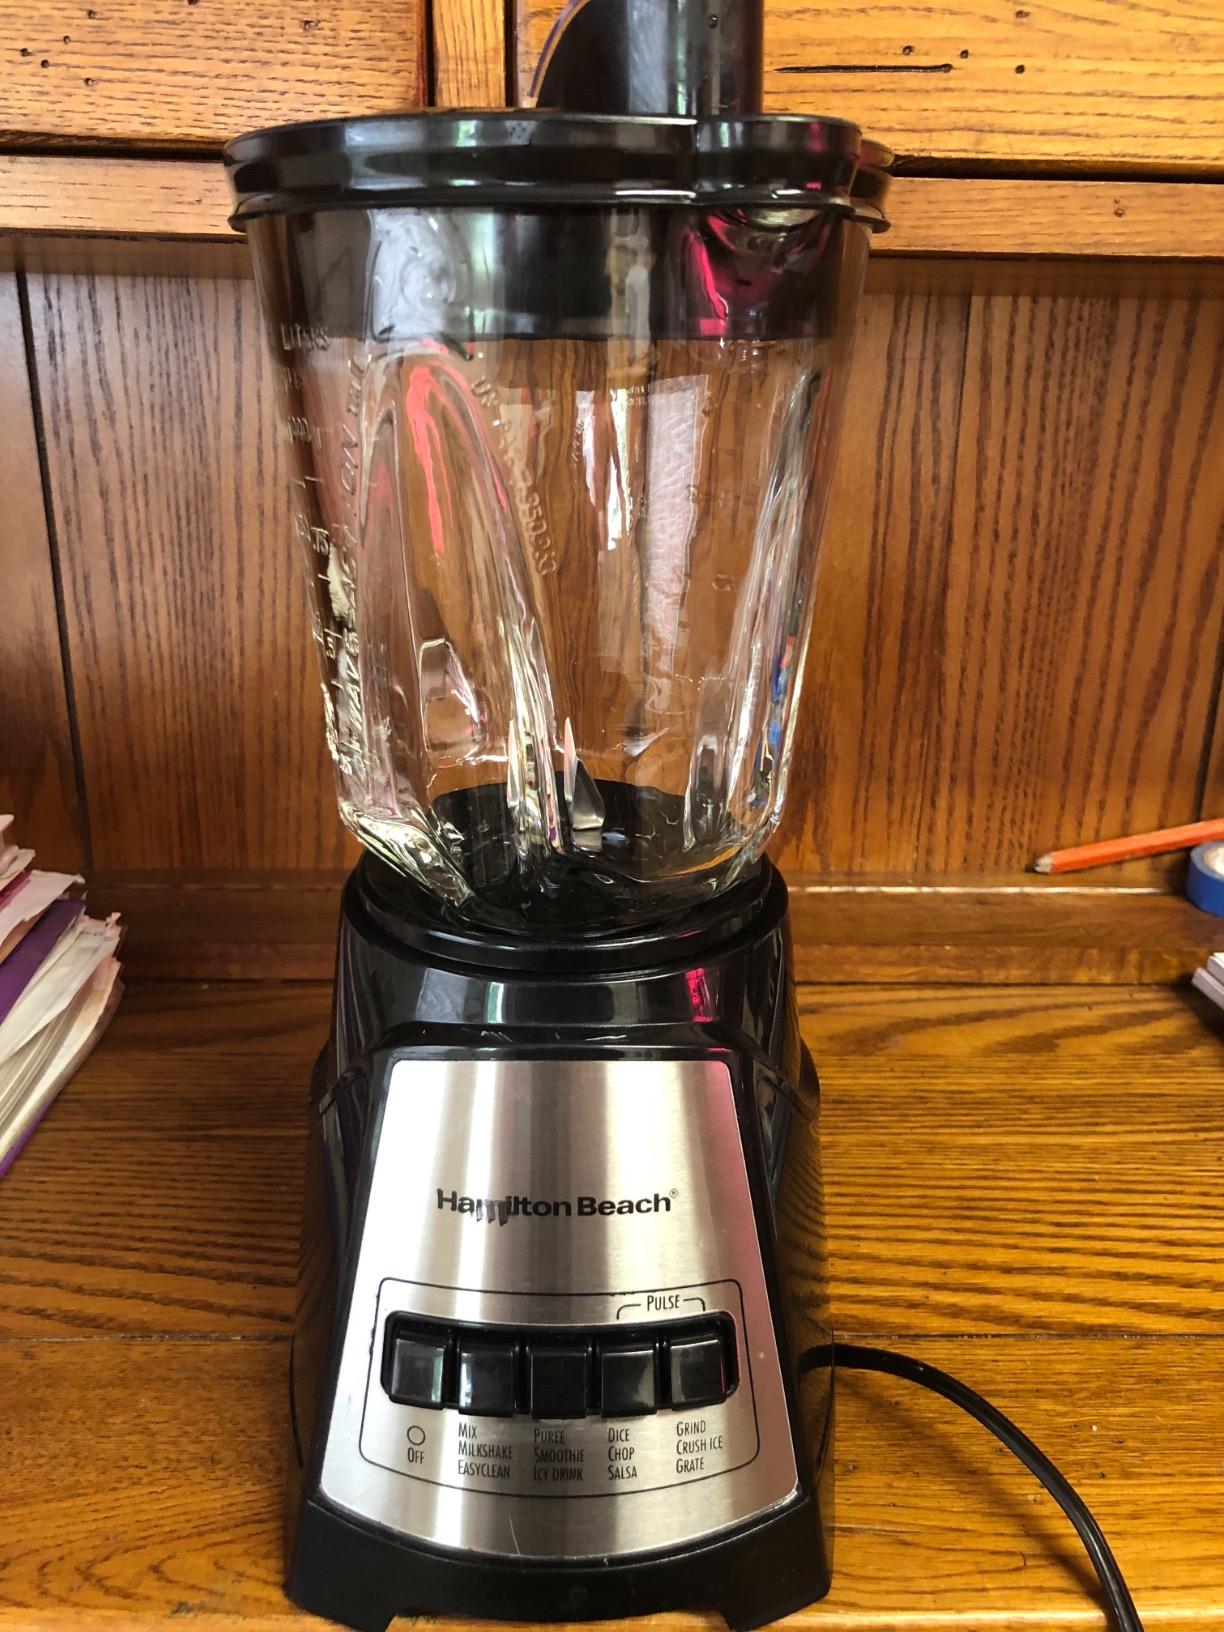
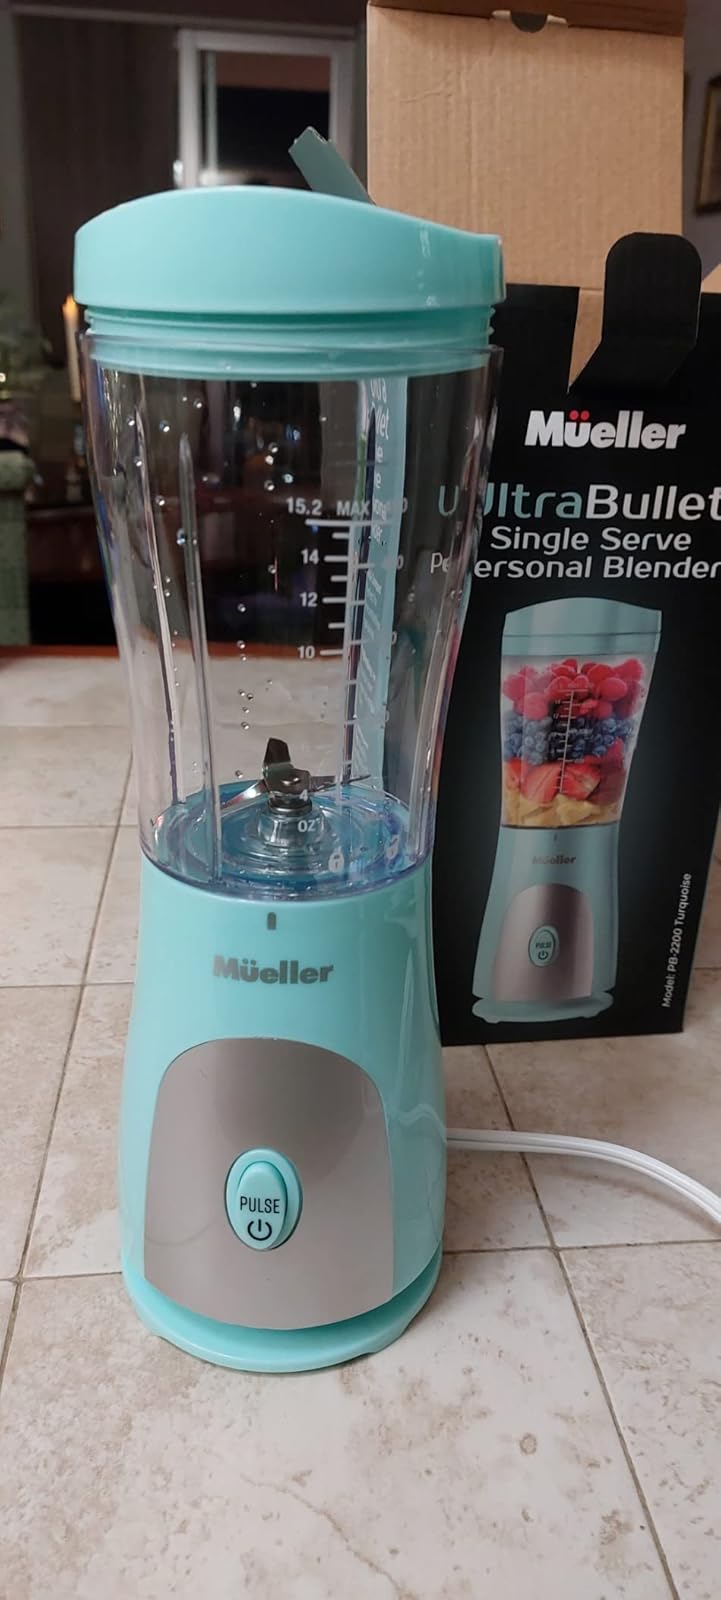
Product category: items_blender
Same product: no